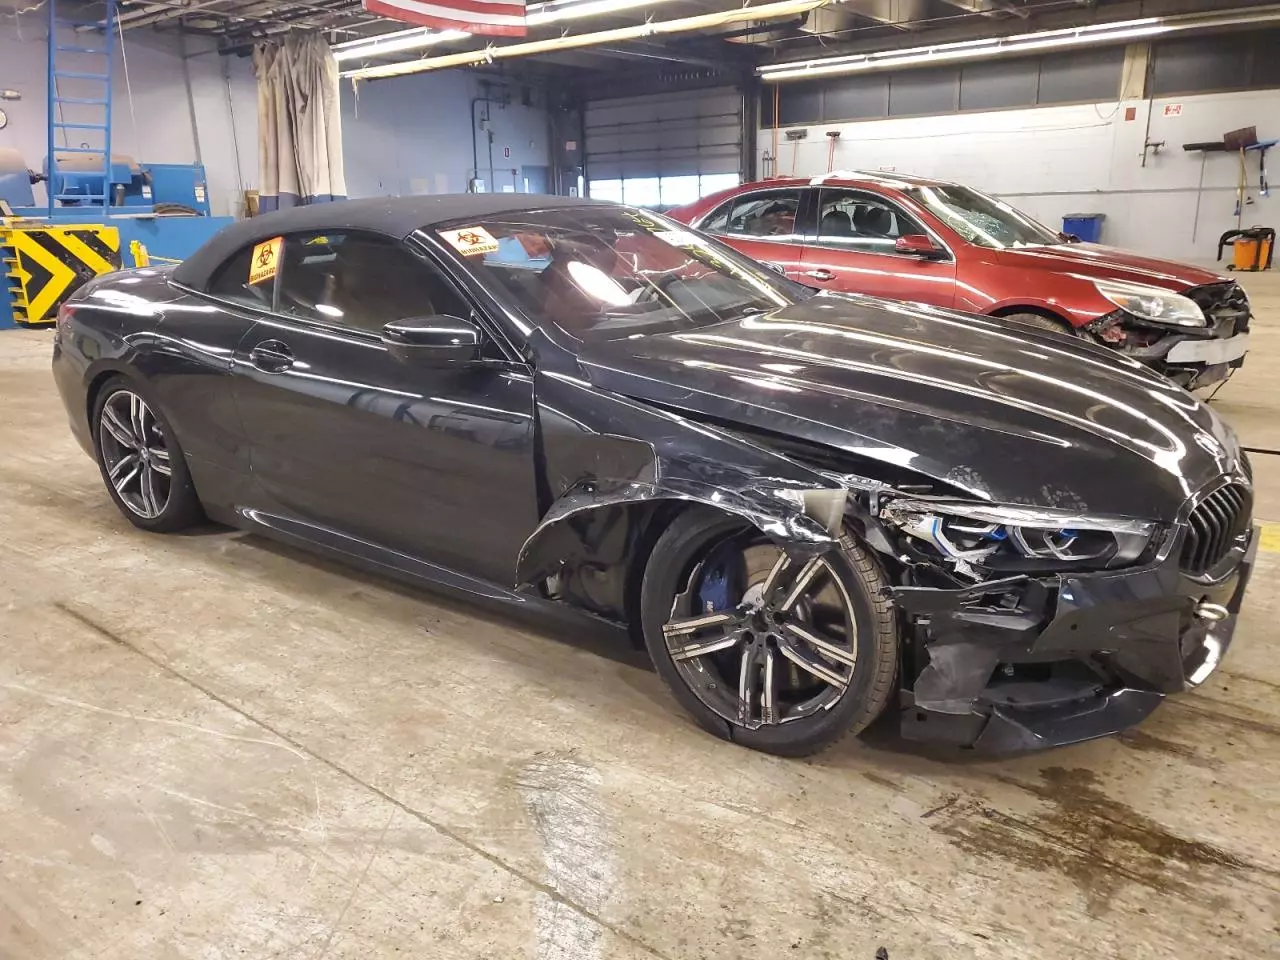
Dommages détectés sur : pare-choc avant, feu avant droit, aile avant droite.
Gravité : majeur